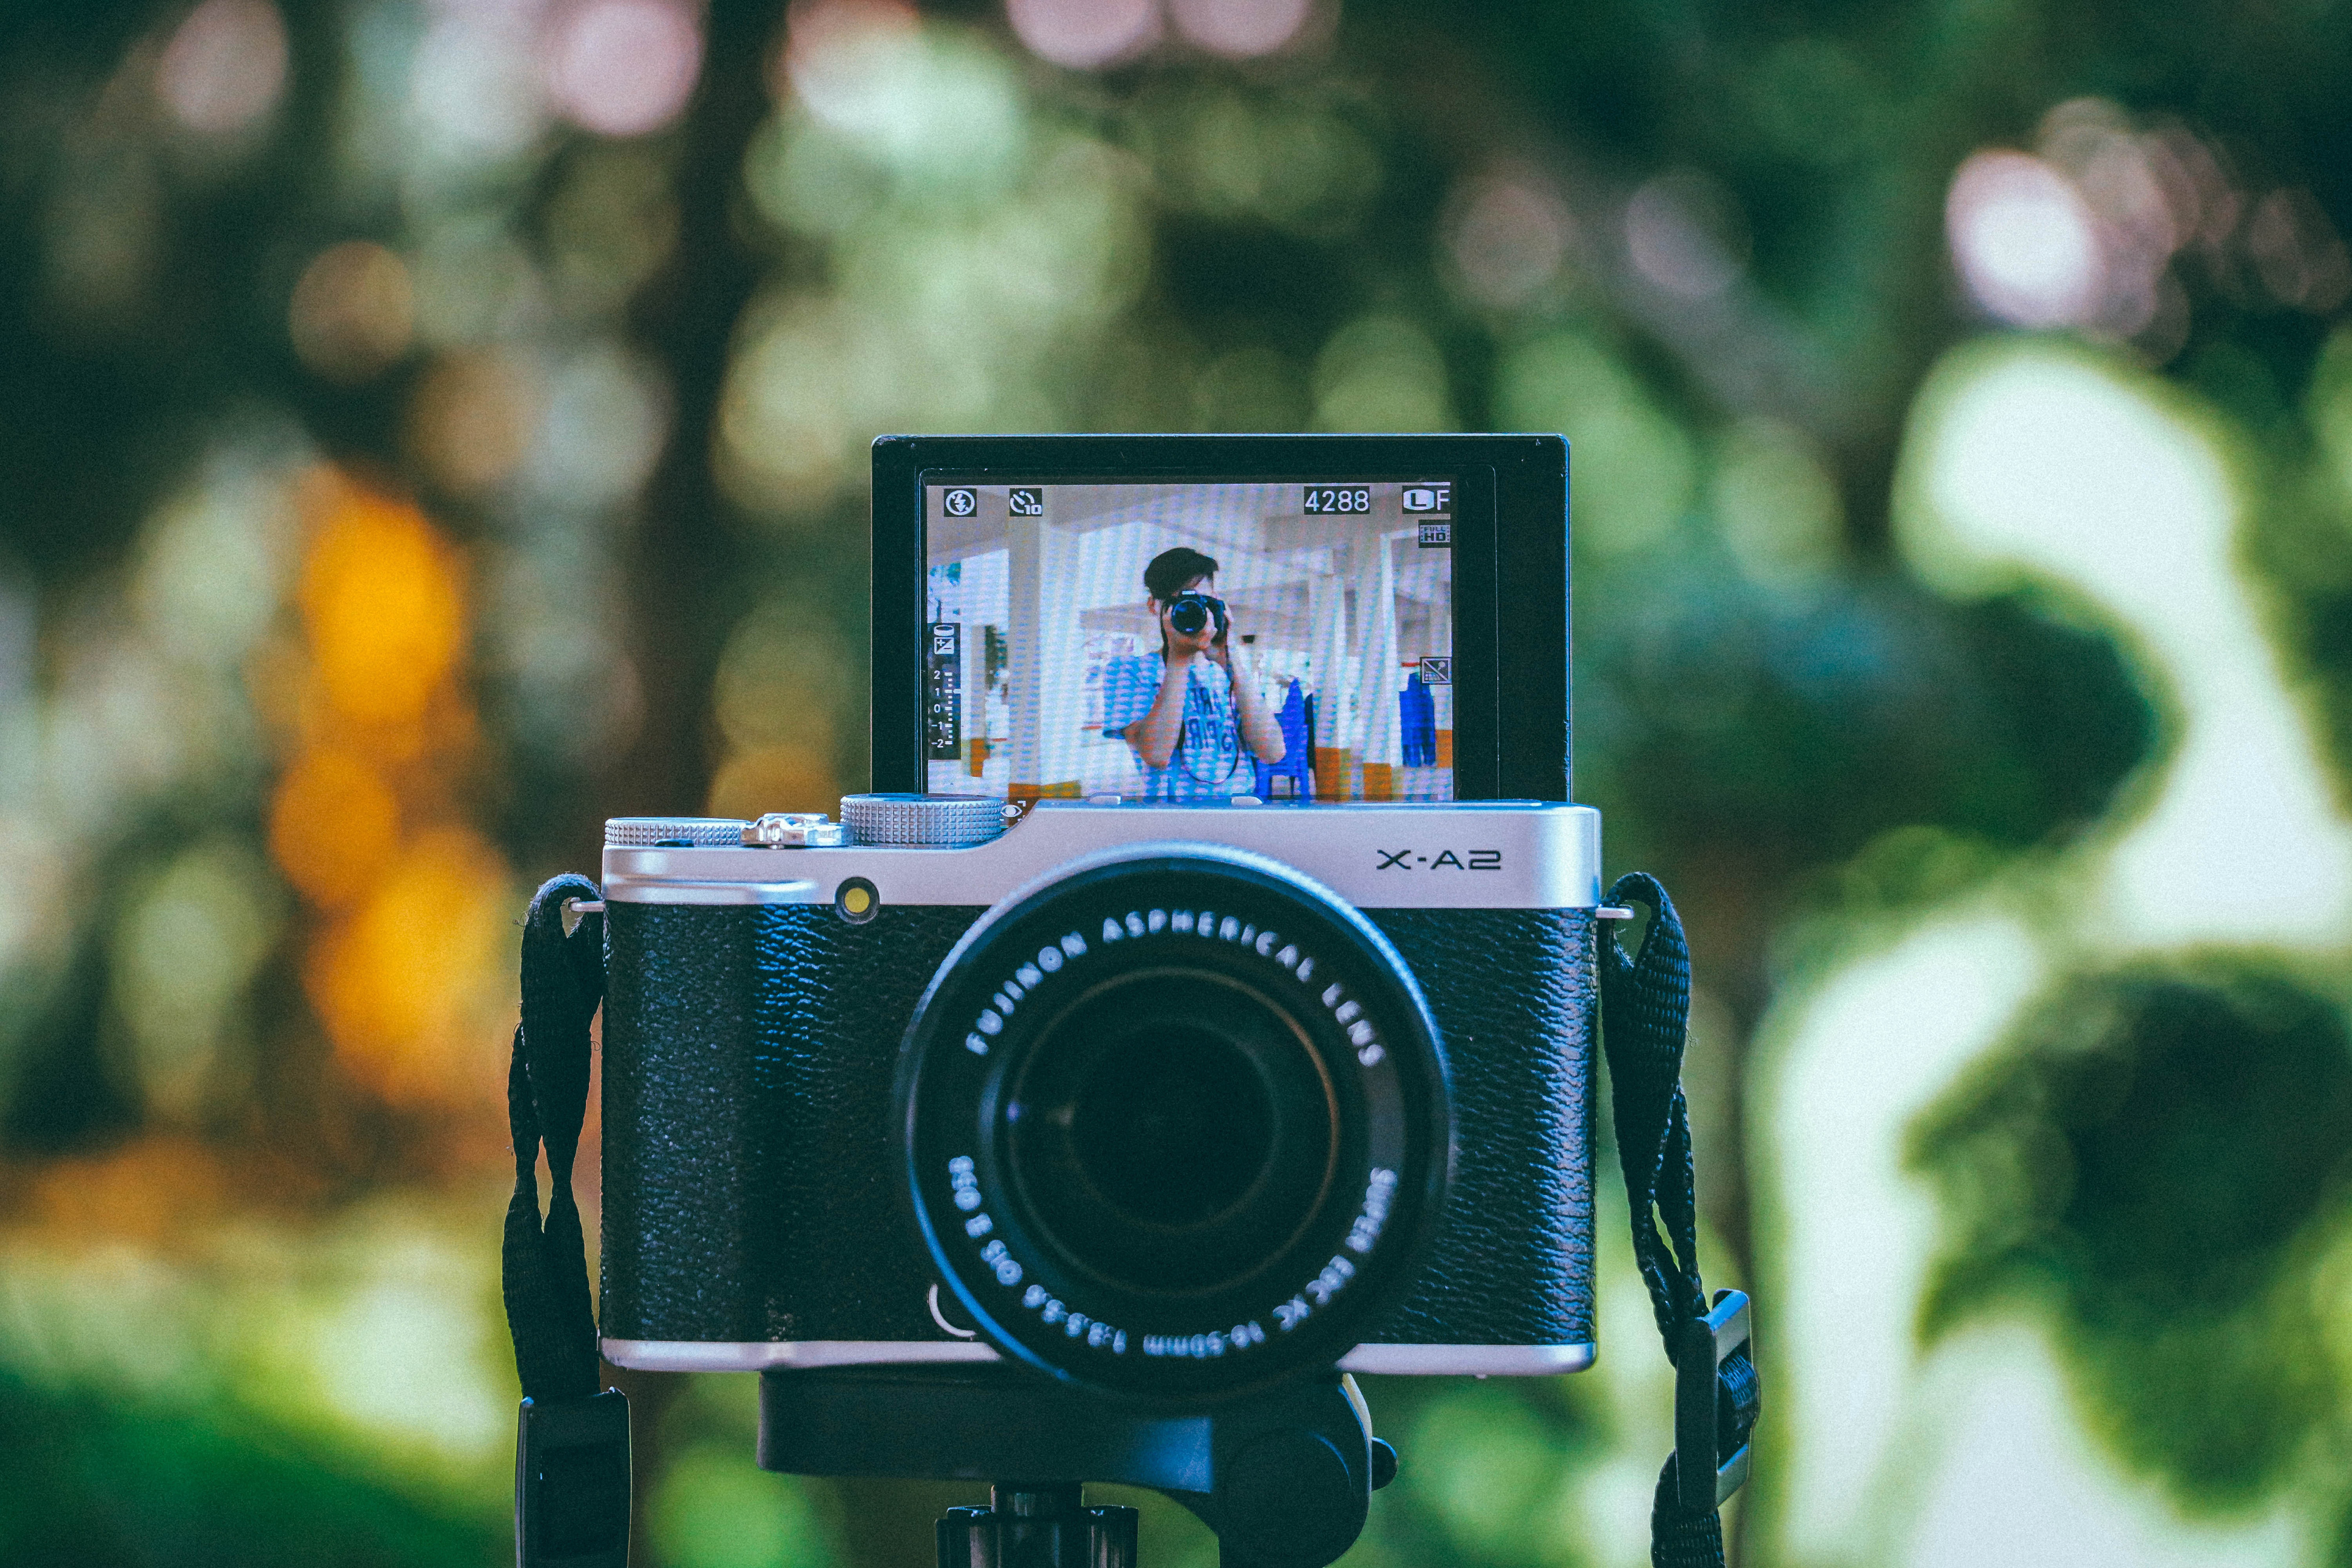
cameras optics, camera, photograph, Point and shoot camera, camera accessory, digital camera, snapshot, photography, mirrorless interchangeable lens camera, tree, camera lens, film camera, reflex camera, single lens reflex camera, stock photography, photographer, plant, macro photography, lens